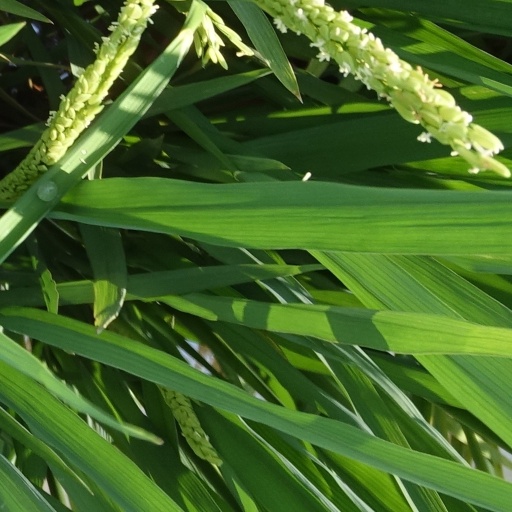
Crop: rice